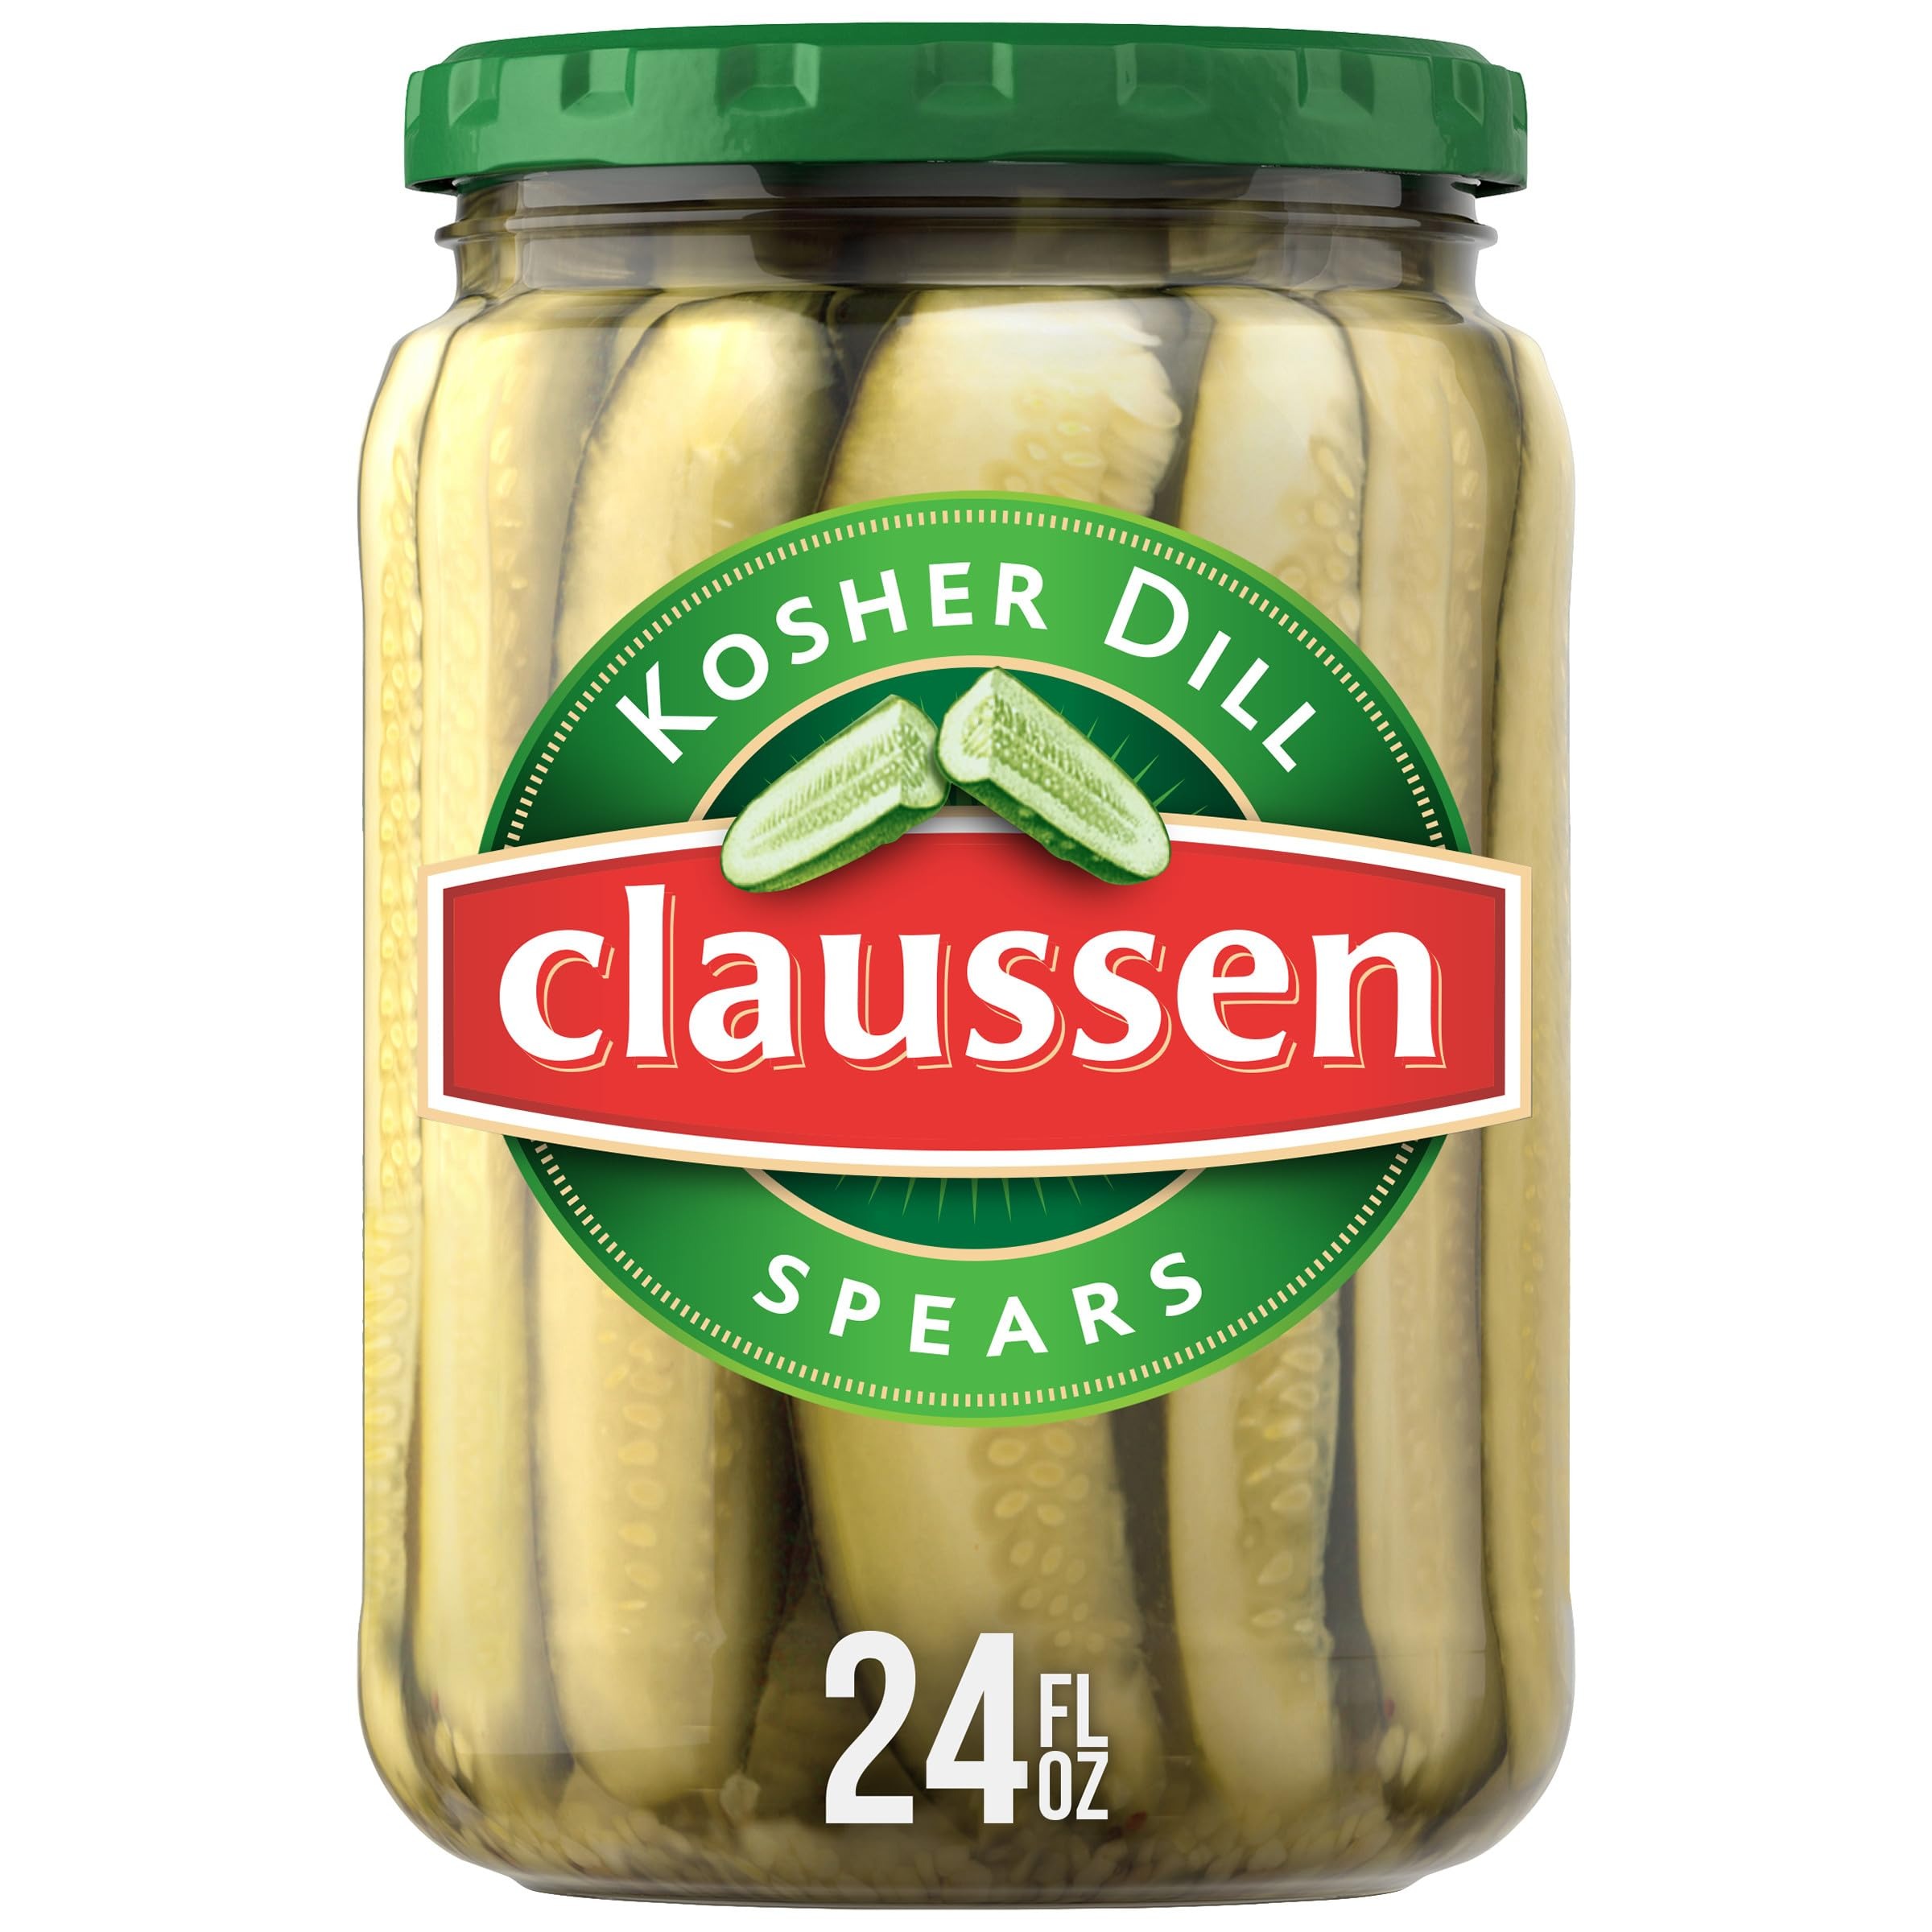
Item Name: Claussen Kosher Dill Pickle Spears, 24 fl. oz. Jar
Bullet Point 1: One 24 fl oz jar of Claussen Kosher Dill Pickle Spears
Bullet Point 2: Claussen pickle spears are crafted with fresh cucumbers picked straight from the vine
Bullet Point 3: Always refrigerated for freshness
Bullet Point 4: Pickled with a unique spice blend of turmeric, garlic, red pepper and more
Bullet Point 5: No MSG, artificial colors or yellow no. 5
Bullet Point 6: Kosher Certified and Vegan
Bullet Point 7: Claussen pickles are a fat-free food for your picnic or barbecue
Bullet Point 8: Perfect side for burgers, hot dogs and sandwiches at lunch or dinner
Bullet Point 9: Enjoy as a snack or add to your charcuterie board
Bullet Point 10: Resealable jar for easy and convenient storage
Value: 24.0
Unit: Fl Oz

Price: 5.84